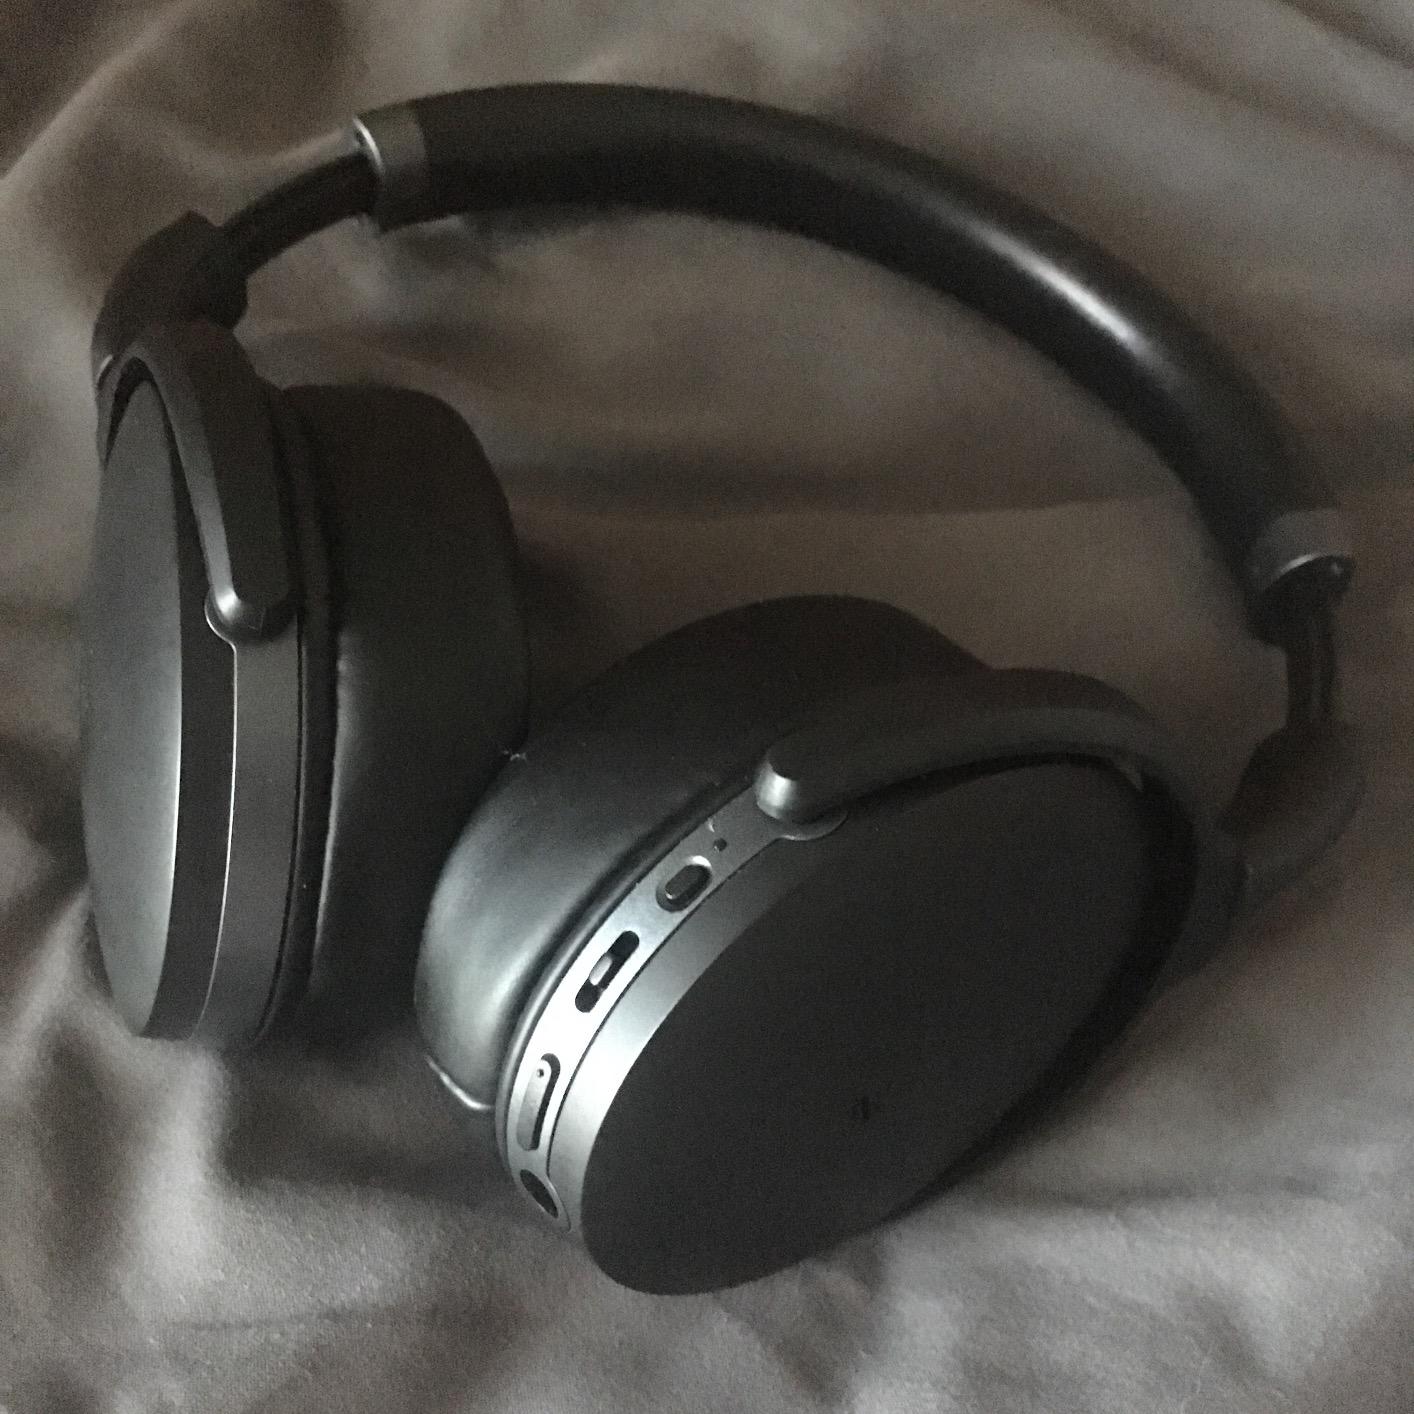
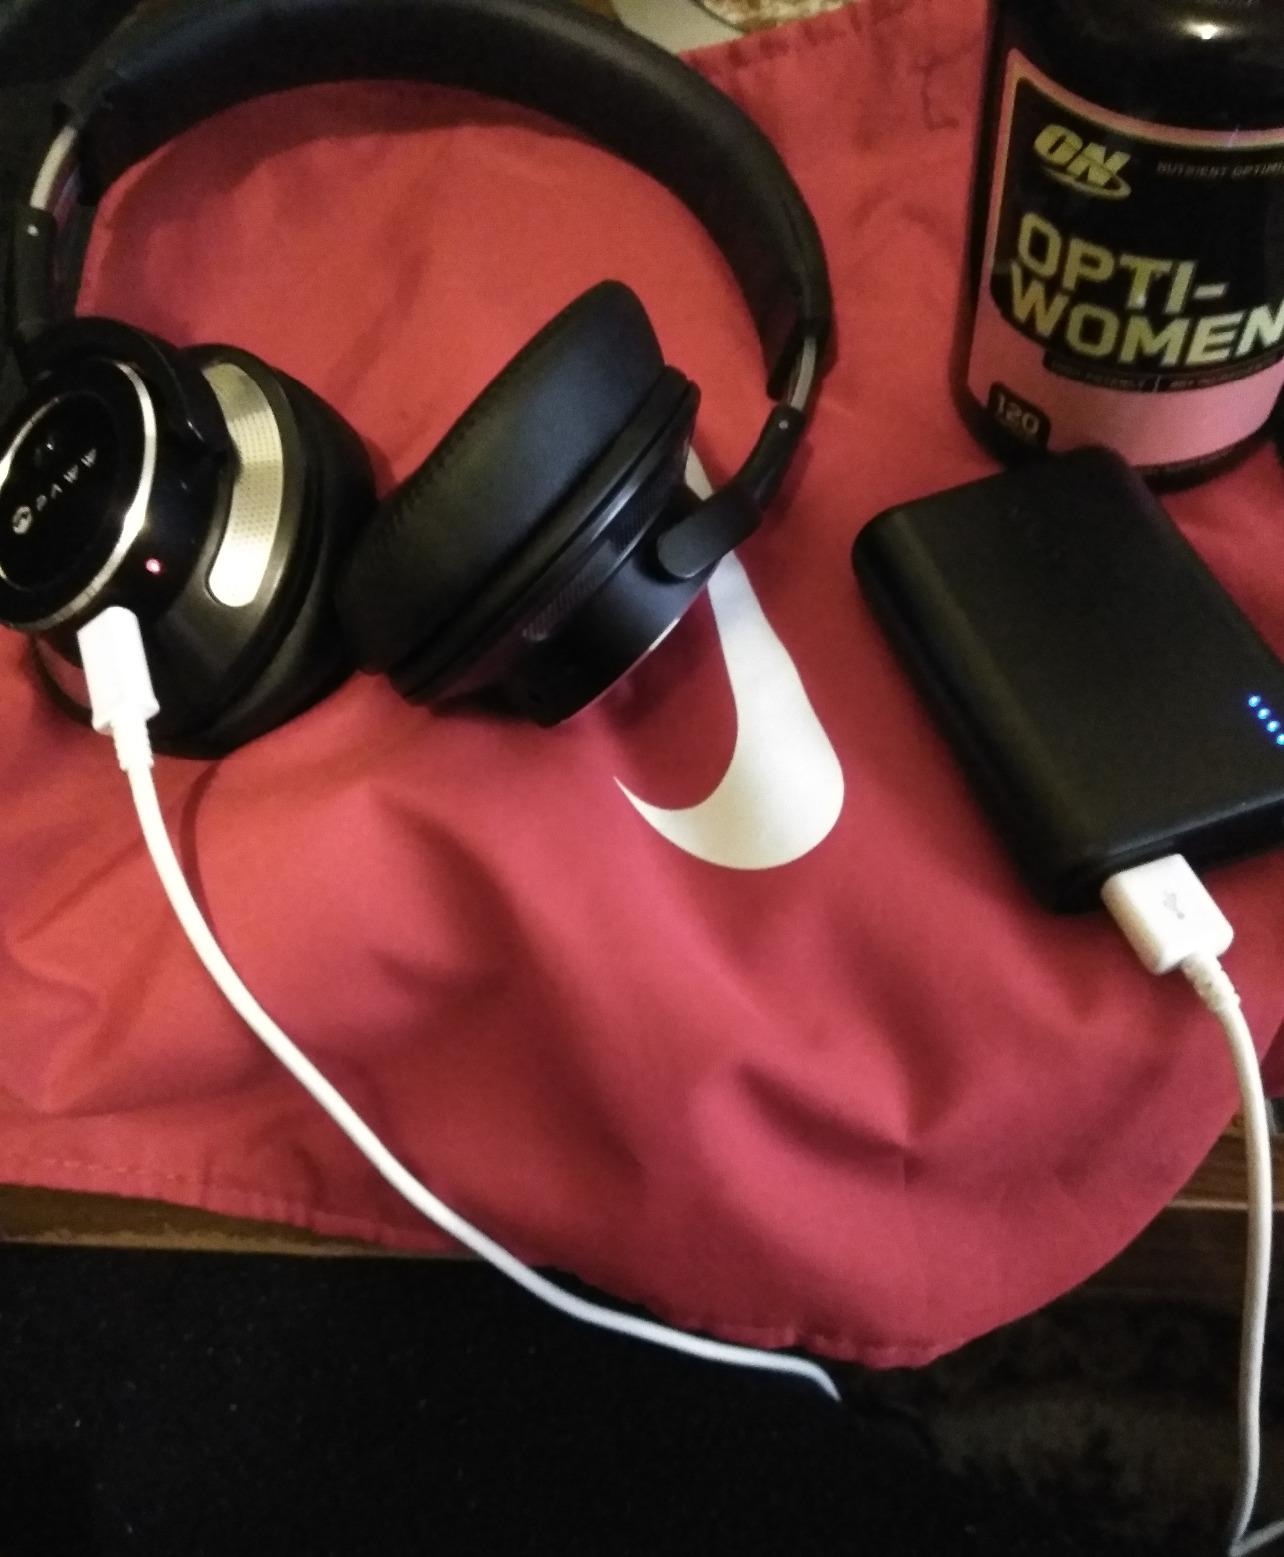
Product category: headphones
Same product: no